United States nationality law

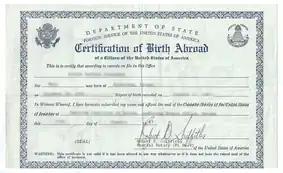
A State Department certification of birth abroad, issued prior to 1990

For children born abroad, a Consular Report of Birth Abroad may be requested to confirm entitlement as a national. Section 301(c) of the Nationality Act of 1952 extends automatic nationality at birth to children born abroad to two parents who are U.S. nationals, as long as one of the parents resided for any length of time in the United States or its possessions. Section 301(g) establishes that to attain automatic nationality for a child born abroad to a citizen and a foreign national, residency in the United States or its possessions is also required. Time served as active military service was considered equivalent to residence in the U.S. For children with one national parent, requirements vary, depending on when they were born, and whether the parents were married.